Lipetsk

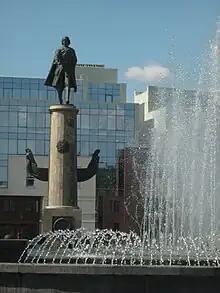
Monument to Peter the Great

The name means "Linden city" and is cognate with Leipzig. In 1284, the city was destroyed by the Mongols.